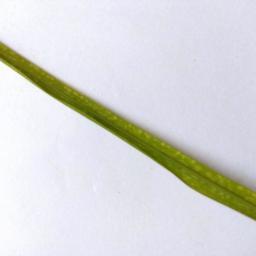
Label: Rice___Healthy